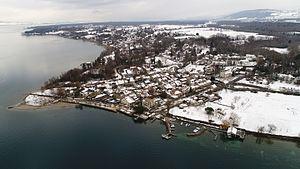
Hermance
Hermance est une commune du canton de Genève en Suisse au bord du Léman.